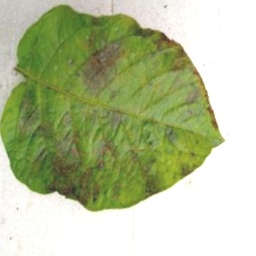
Etiqueta: Late Blight